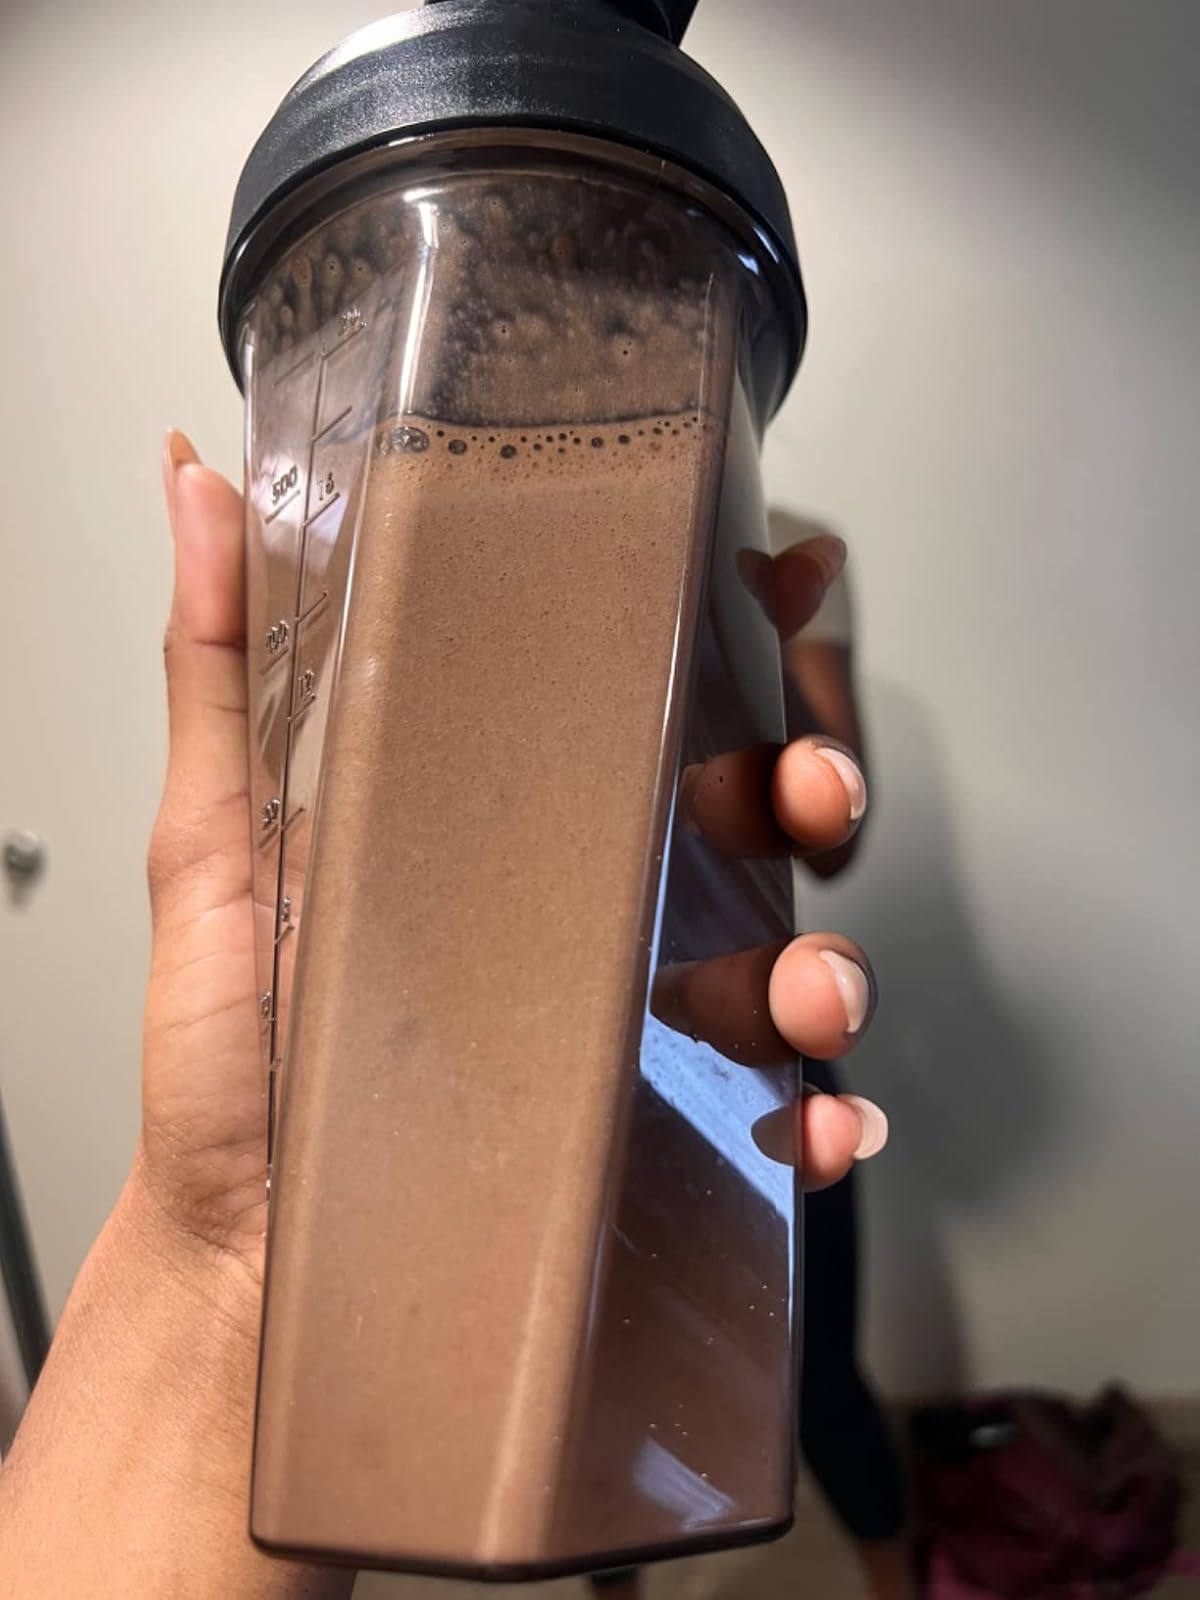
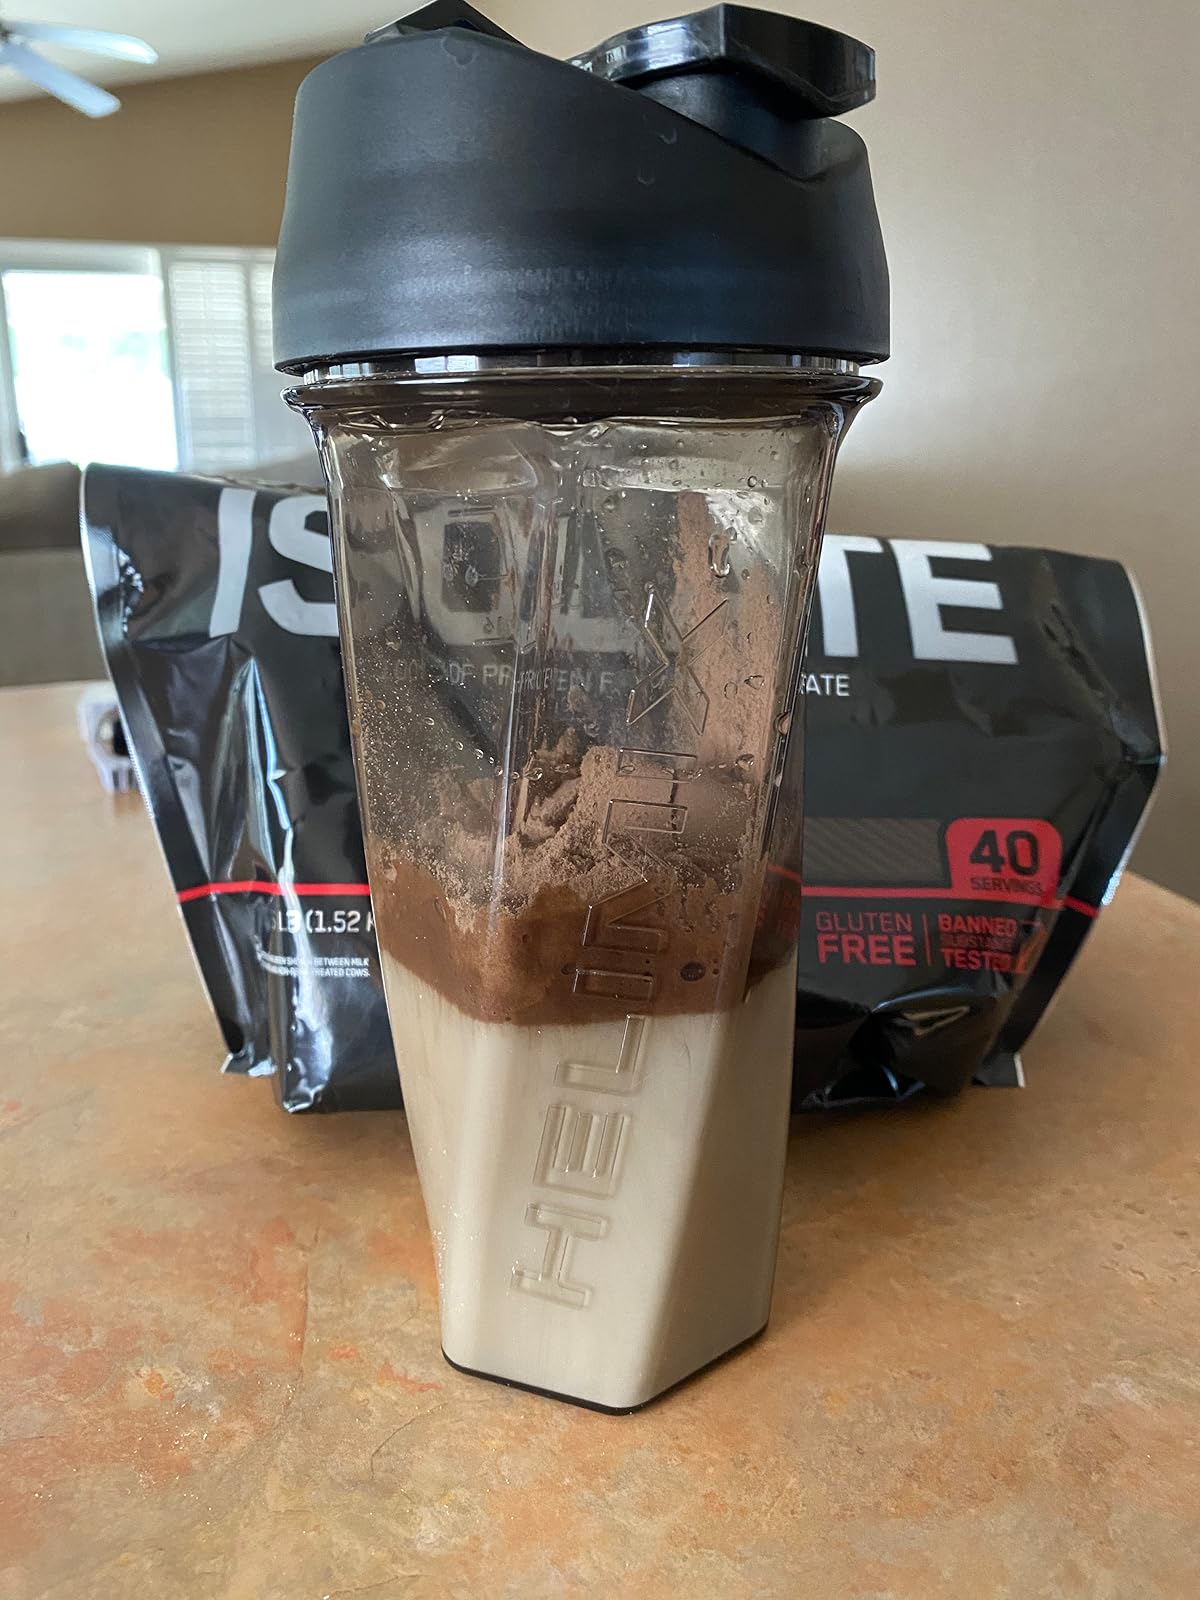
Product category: items_blender
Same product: yes